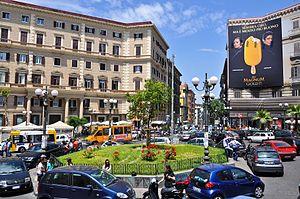
Risanamento di Napoli fait référence à l'intervention urbaine majeure qui a radicalement et définitivement changé le visage de la plupart des quartiers historiques de la ville de Naples, notamment ceux de Chiaia, Pendino, Porto, Mercato, Vicaria. Les structures existantes ont été presque complètement remplacées par de nouveaux bâtiments, de nouvelles places et de nouvelles rues.